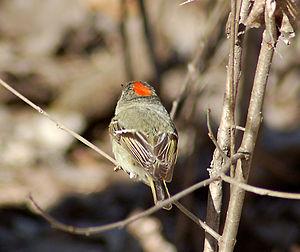
Le Roitelet à couronne rubis est une espèce de passereau appartenant à la famille des Regulidae.